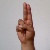
The image shows a hand gesture representing the letter 'U' in Indian Sign Language.